Steven Silver (film director)

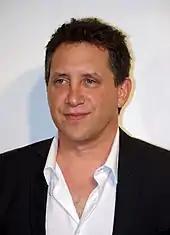
Silver at the 2011 Tribeca Film Festival premiere of "The Bang Bang Club"

Steven Silver is a South African / Canadian media entrepreneur, producer, and director. Together with media industry veteran Peter Sussman, Silver co-founded and was the CEO of Kew Media Group Inc., a publicly listed content company that produced and distributed multi-genre content worldwide.